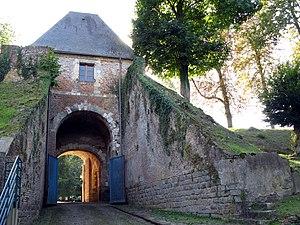
Cet article recense les monuments historiques de la Somme, en France.
La citadelle de Doullens, située à Doullens est l'un des plus beaux ensembles d'architecture militaire de l'époque moderne du Nord de la France, antérieure à l’œuvre de Vauban.